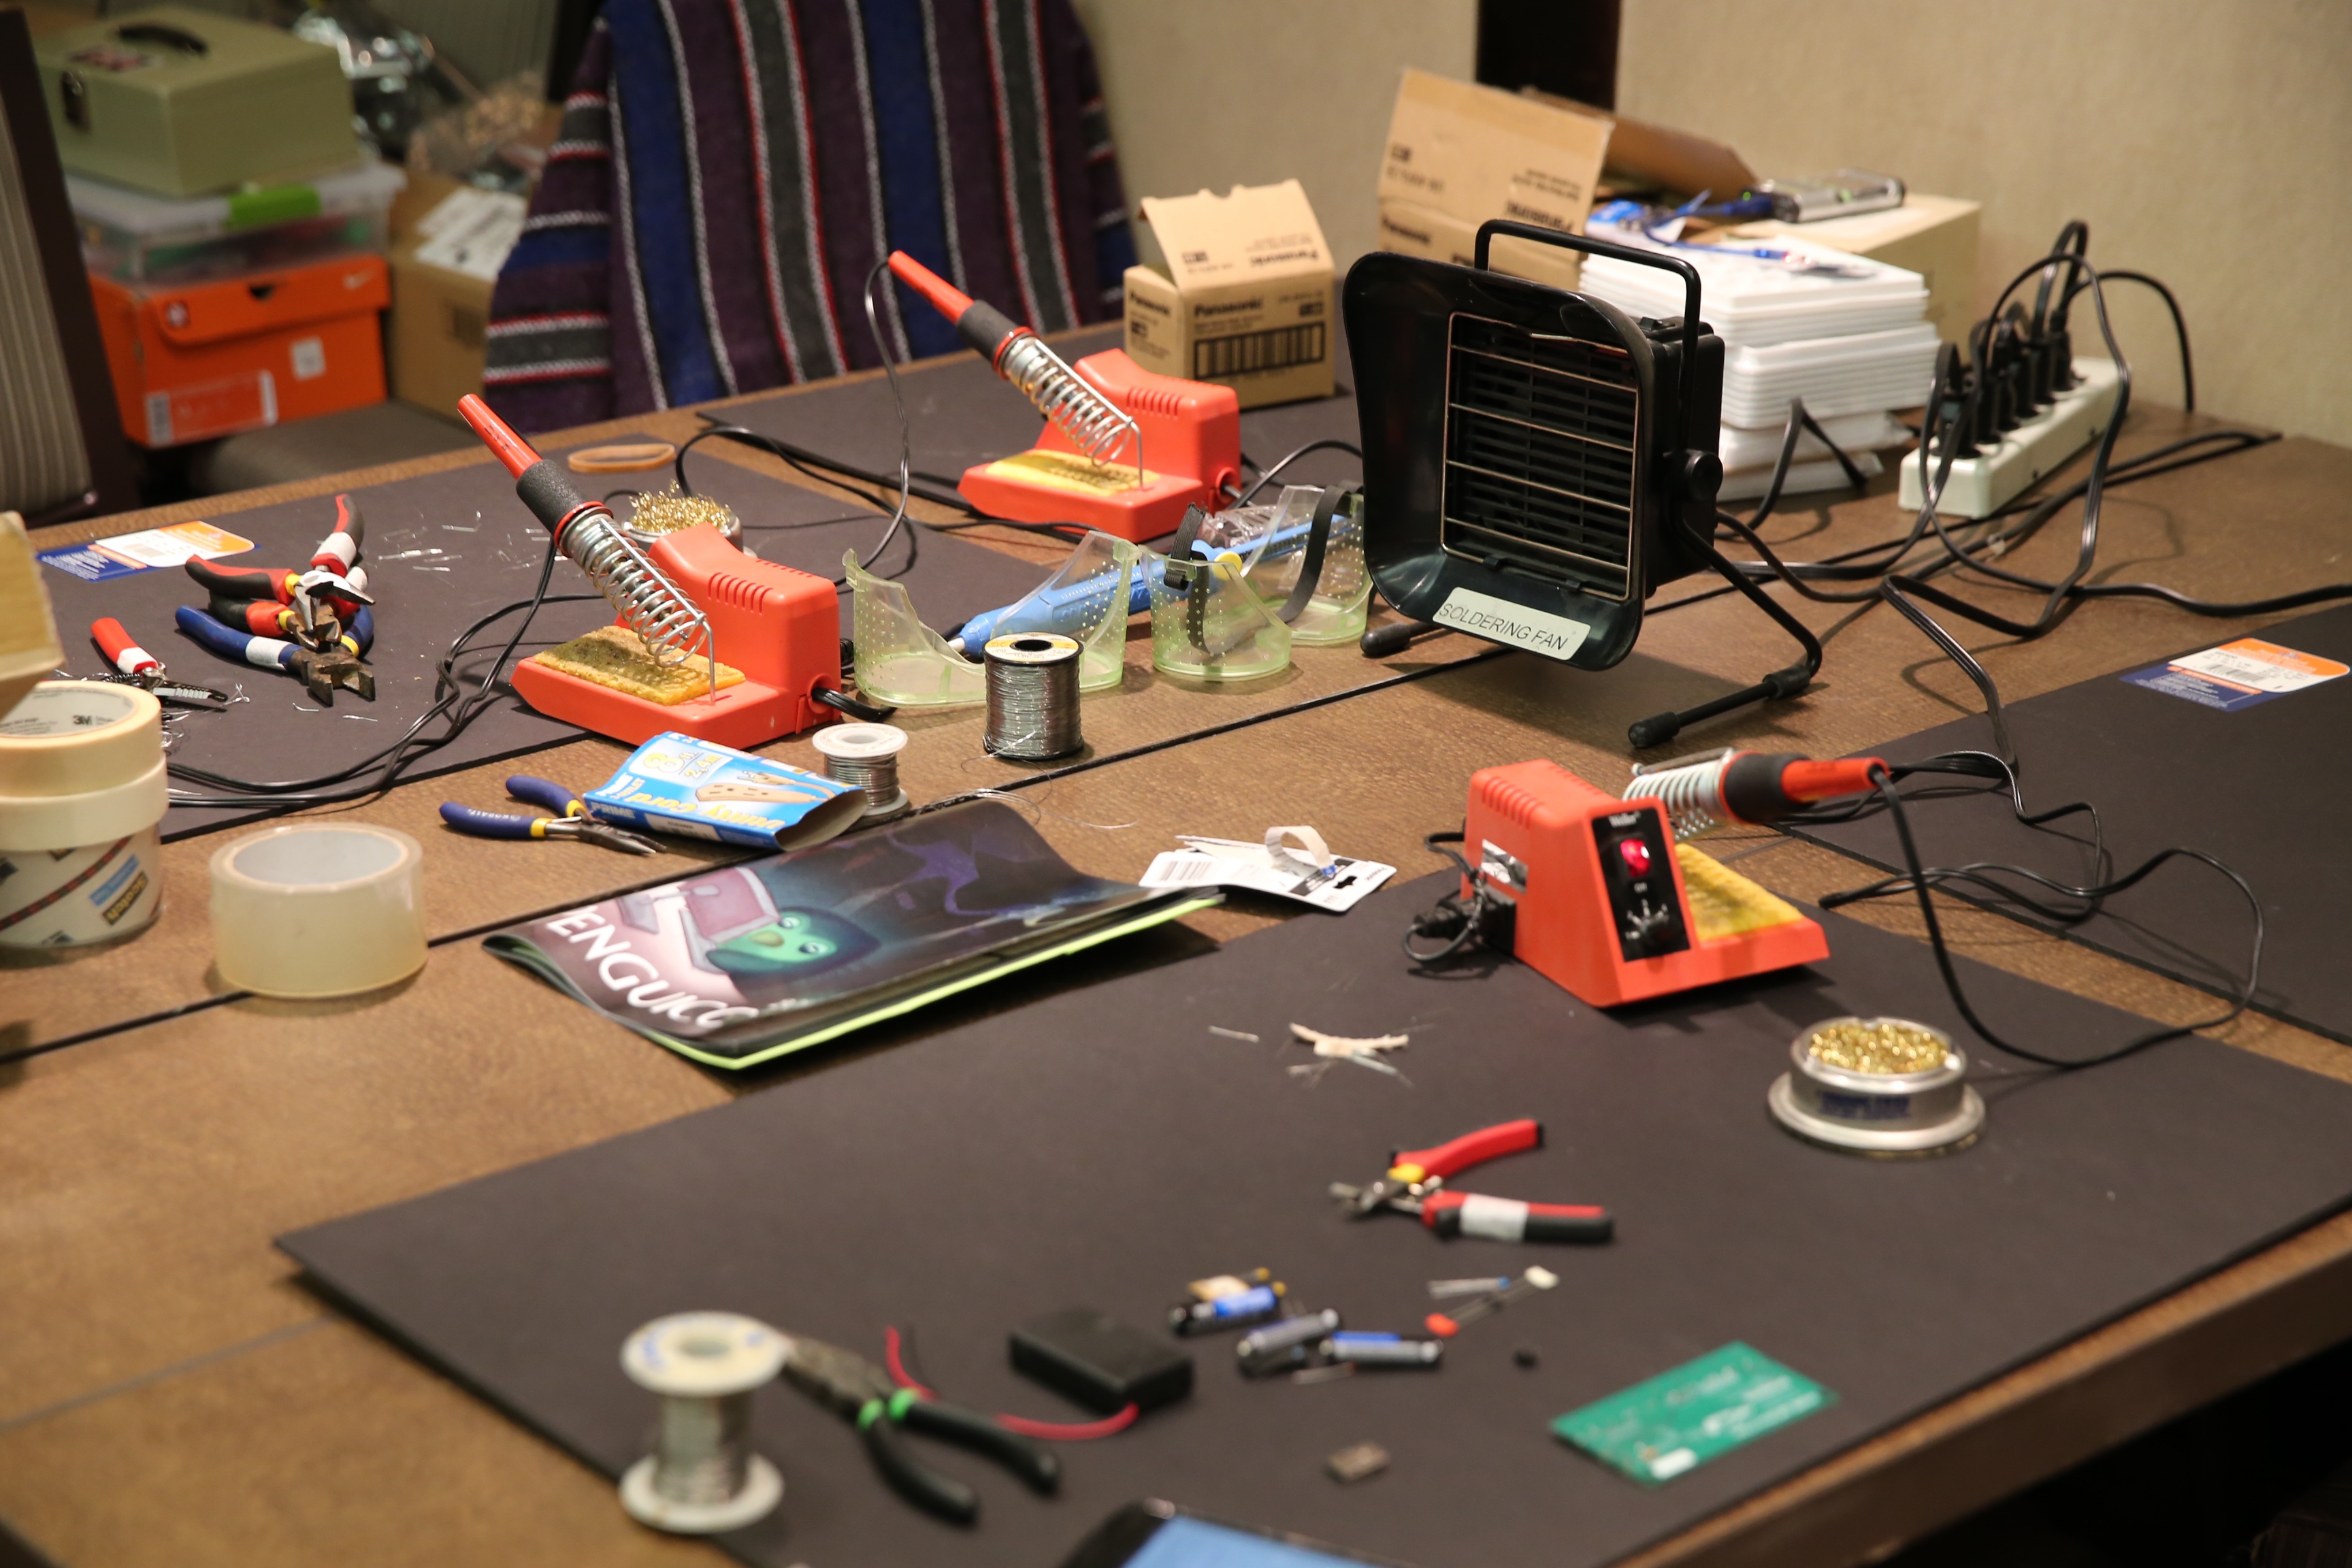
technology, art, electronics, design, screenshot, circuit board, solder station, arduino kit, hackerspace, makerspace